Fire-tube boiler

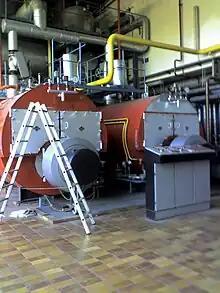
Horizontal return tubular boilers from the Staatsbad Bad Steben GmbH

A locomotive boiler has three main components: a double-walled firebox; a horizontal, cylindrical "boiler barrel" containing a large number of small flue-tubes; and a smokebox with chimney, for the exhaust gases. The boiler barrel contains larger flue-tubes to carry the superheater elements, where present. Forced draught is provided in the locomotive boiler by injecting exhausted steam back into the exhaust via a blast pipe in the smokebox.